Isaac Schlossbach

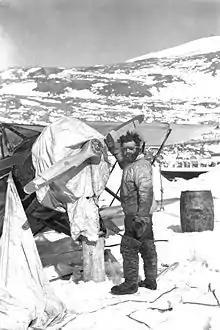
Ike Schlossbach warming up the Waco, Spring 1938

Isaac "Ike" Schlossbach (c. August 20, 1891 – August 1984) was an American polar explorer, submariner and aviation pioneer.